Jerry Dawson (footballer, born 1888)

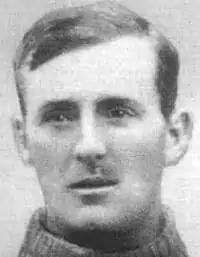

Jeremiah Dawson (18 March 1888 – 8 August 1970) was an English professional football goalkeeper. Dawson is most notable for holding the record of having played the most ever league games for Burnley.